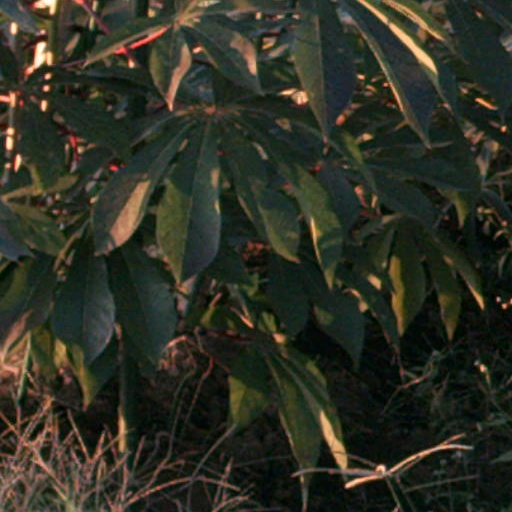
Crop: cassava